Wild Hunt

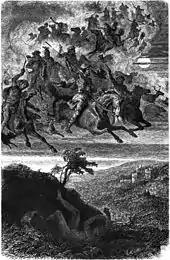
"Wodan's Wild Hunt" (1882) by Friedrich Wilhelm Heine

The Wild Hunt is a folklore motif occurring across various northern, western and eastern European societies, appearing in the religions of the Germans, Celts, and Slavs (motif E501 per Thompson). Wild Hunts typically involve a chase led by a mythological figure escorted by a ghostly or supernatural group of hunters engaged in pursuit. The leader of the hunt is often a named figure associated with Odin in Germanic legends, but may variously be a historical or legendary figure like Theodoric the Great, the Danish king , the dragon slayer Sigurd, the psychopomp of Welsh mythology , biblical figures such as Herod, Cain, Gabriel, or the Devil, or an unidentified lost soul. The hunters are generally the souls of the dead or ghostly dogs, sometimes fairies, valkyries, or elves.